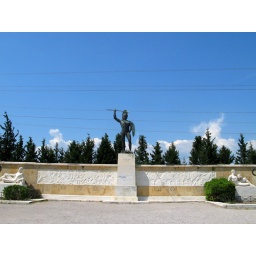
Modern monument to King Leonidas and 300 Spartans. There are 300 Cyprus trees planted in their honour as well.